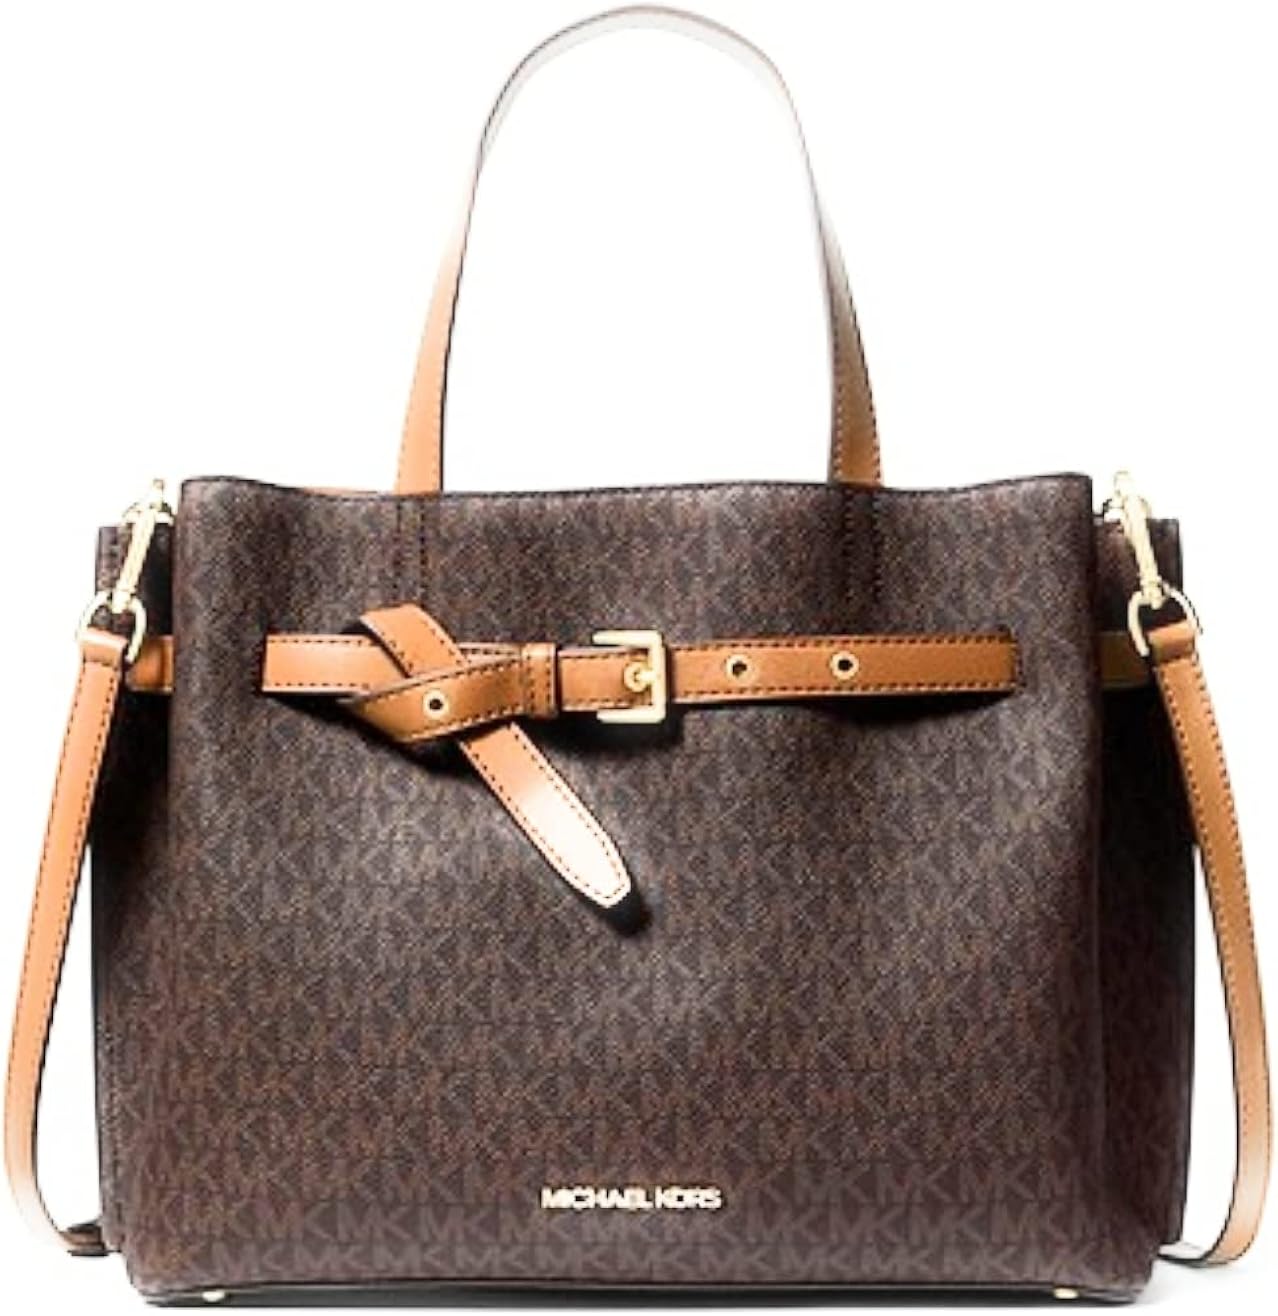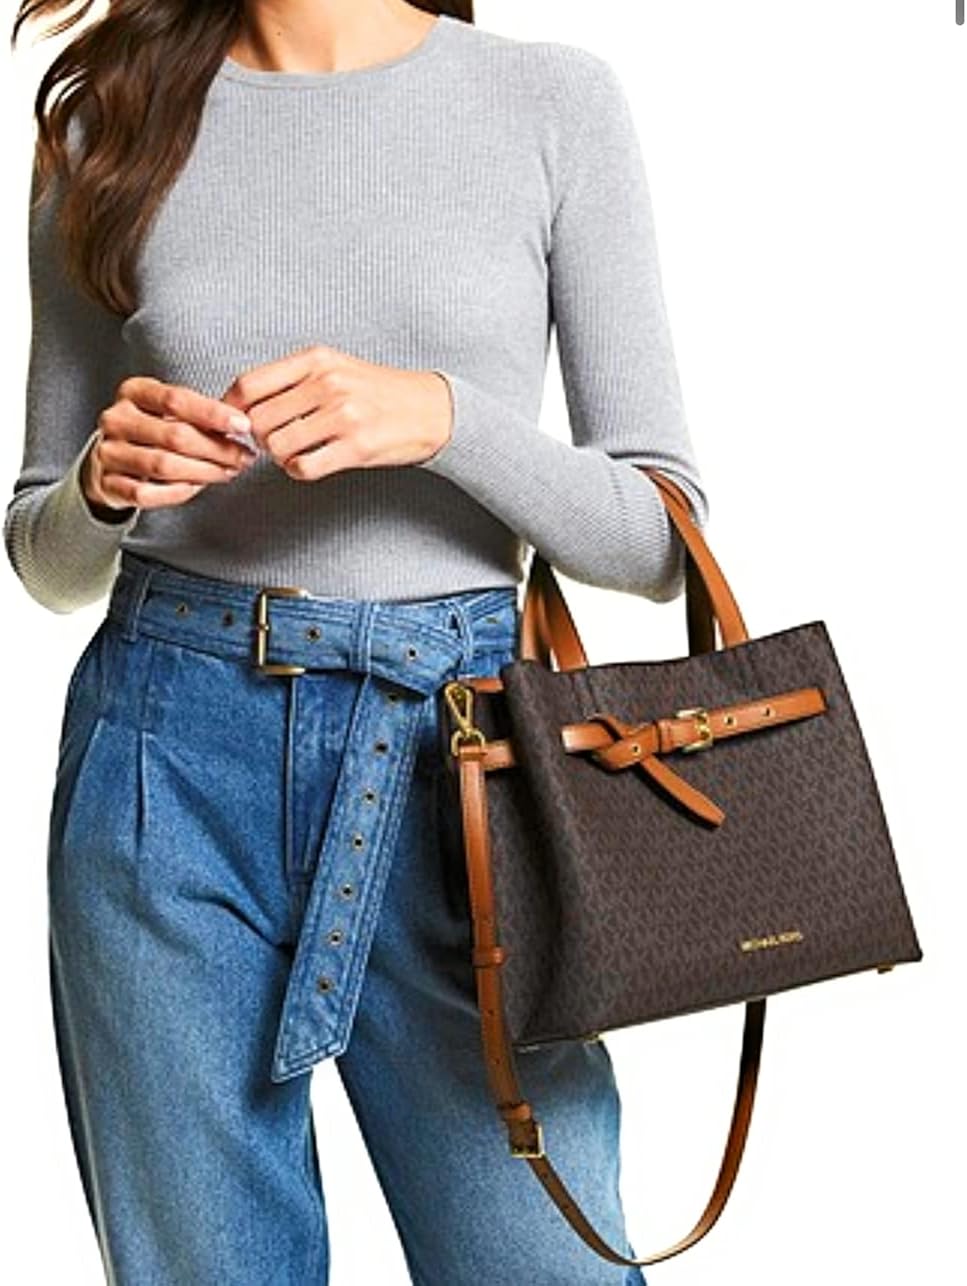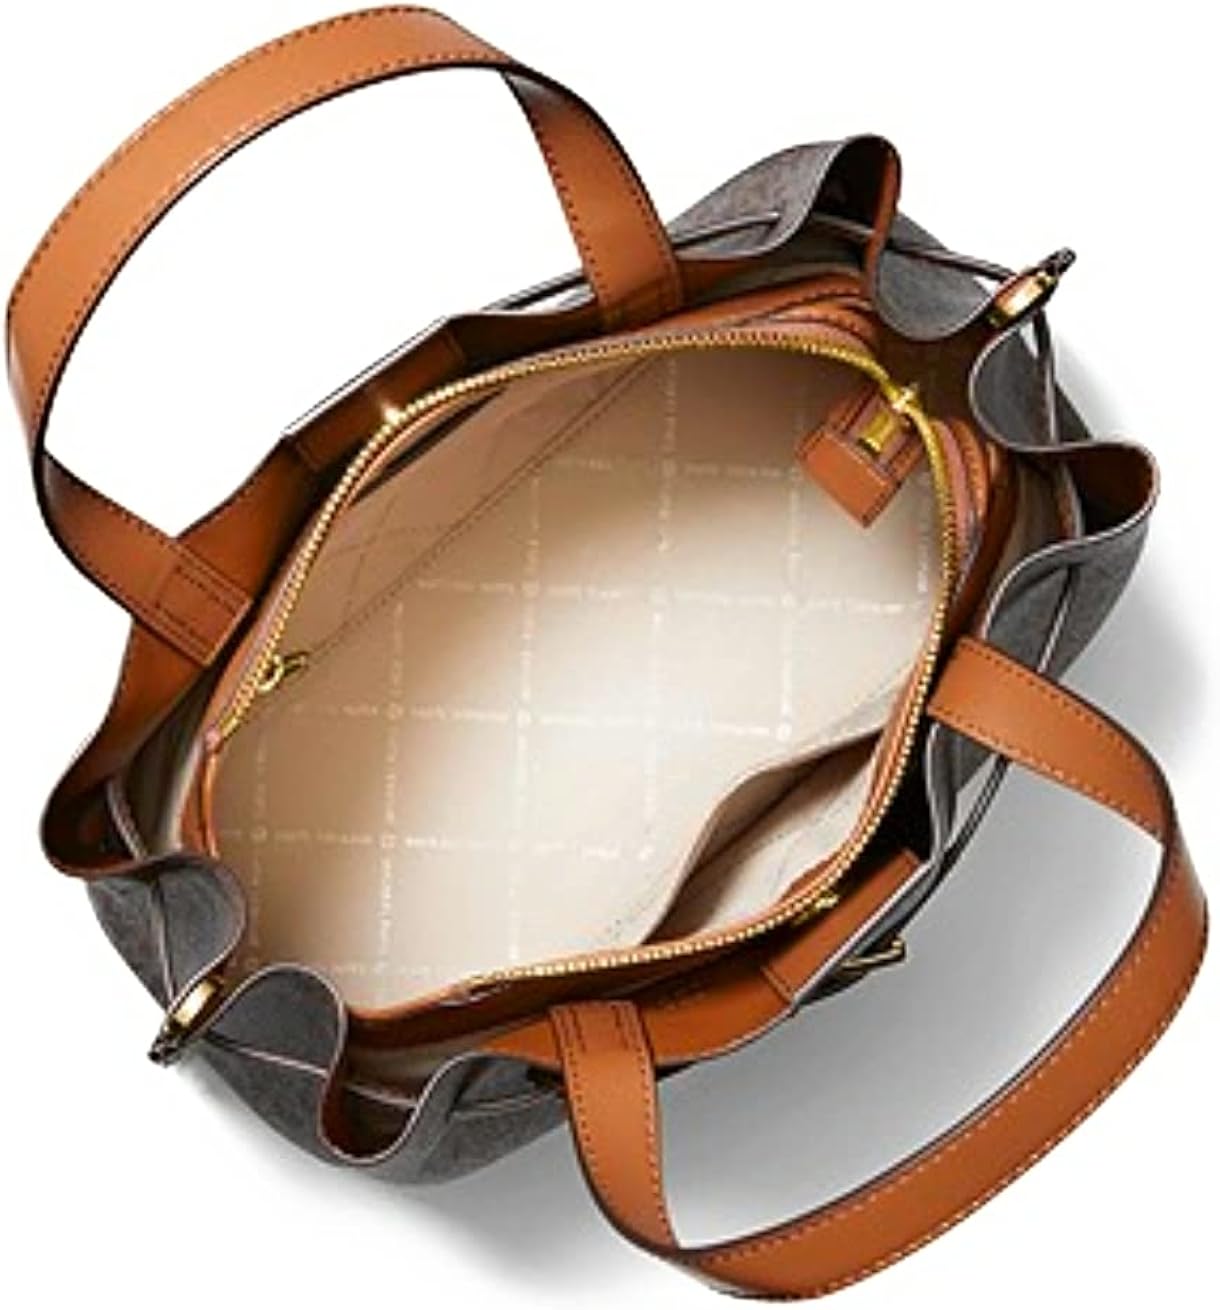
Michael Kors Emilia Lg Triple Compartment Signature Brown Mk Satchel
Category: AMAZON FASHION
Satchel Logo-print canvas 74% coated canvas/19% polyester/7% polyurethane Gold-tone hardware 12.5”W X 9.5”H X 6”D Handle drop: 5” Adjustable strap: 18"-22" Exterior details: detachable crossbody strap, front and back snap pockets Interior details: back zip pocket, front slip pocket Lining: 100% polyester Zip fastening Dust bag not included Imported
Features: Polyester